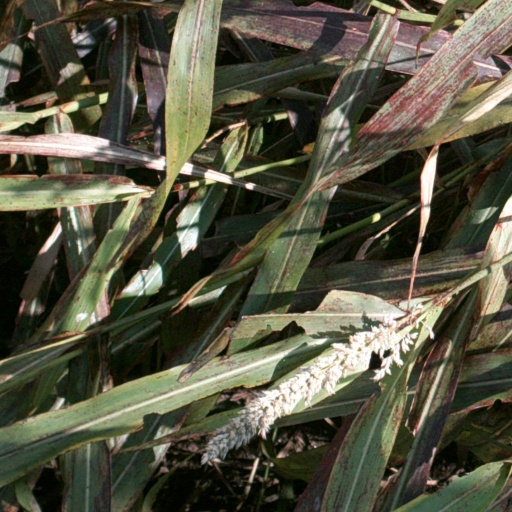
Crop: sorghum